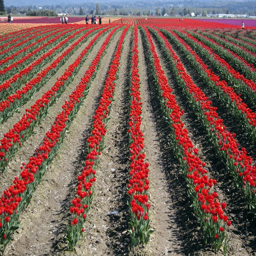
tulip fields right across from the nursery !